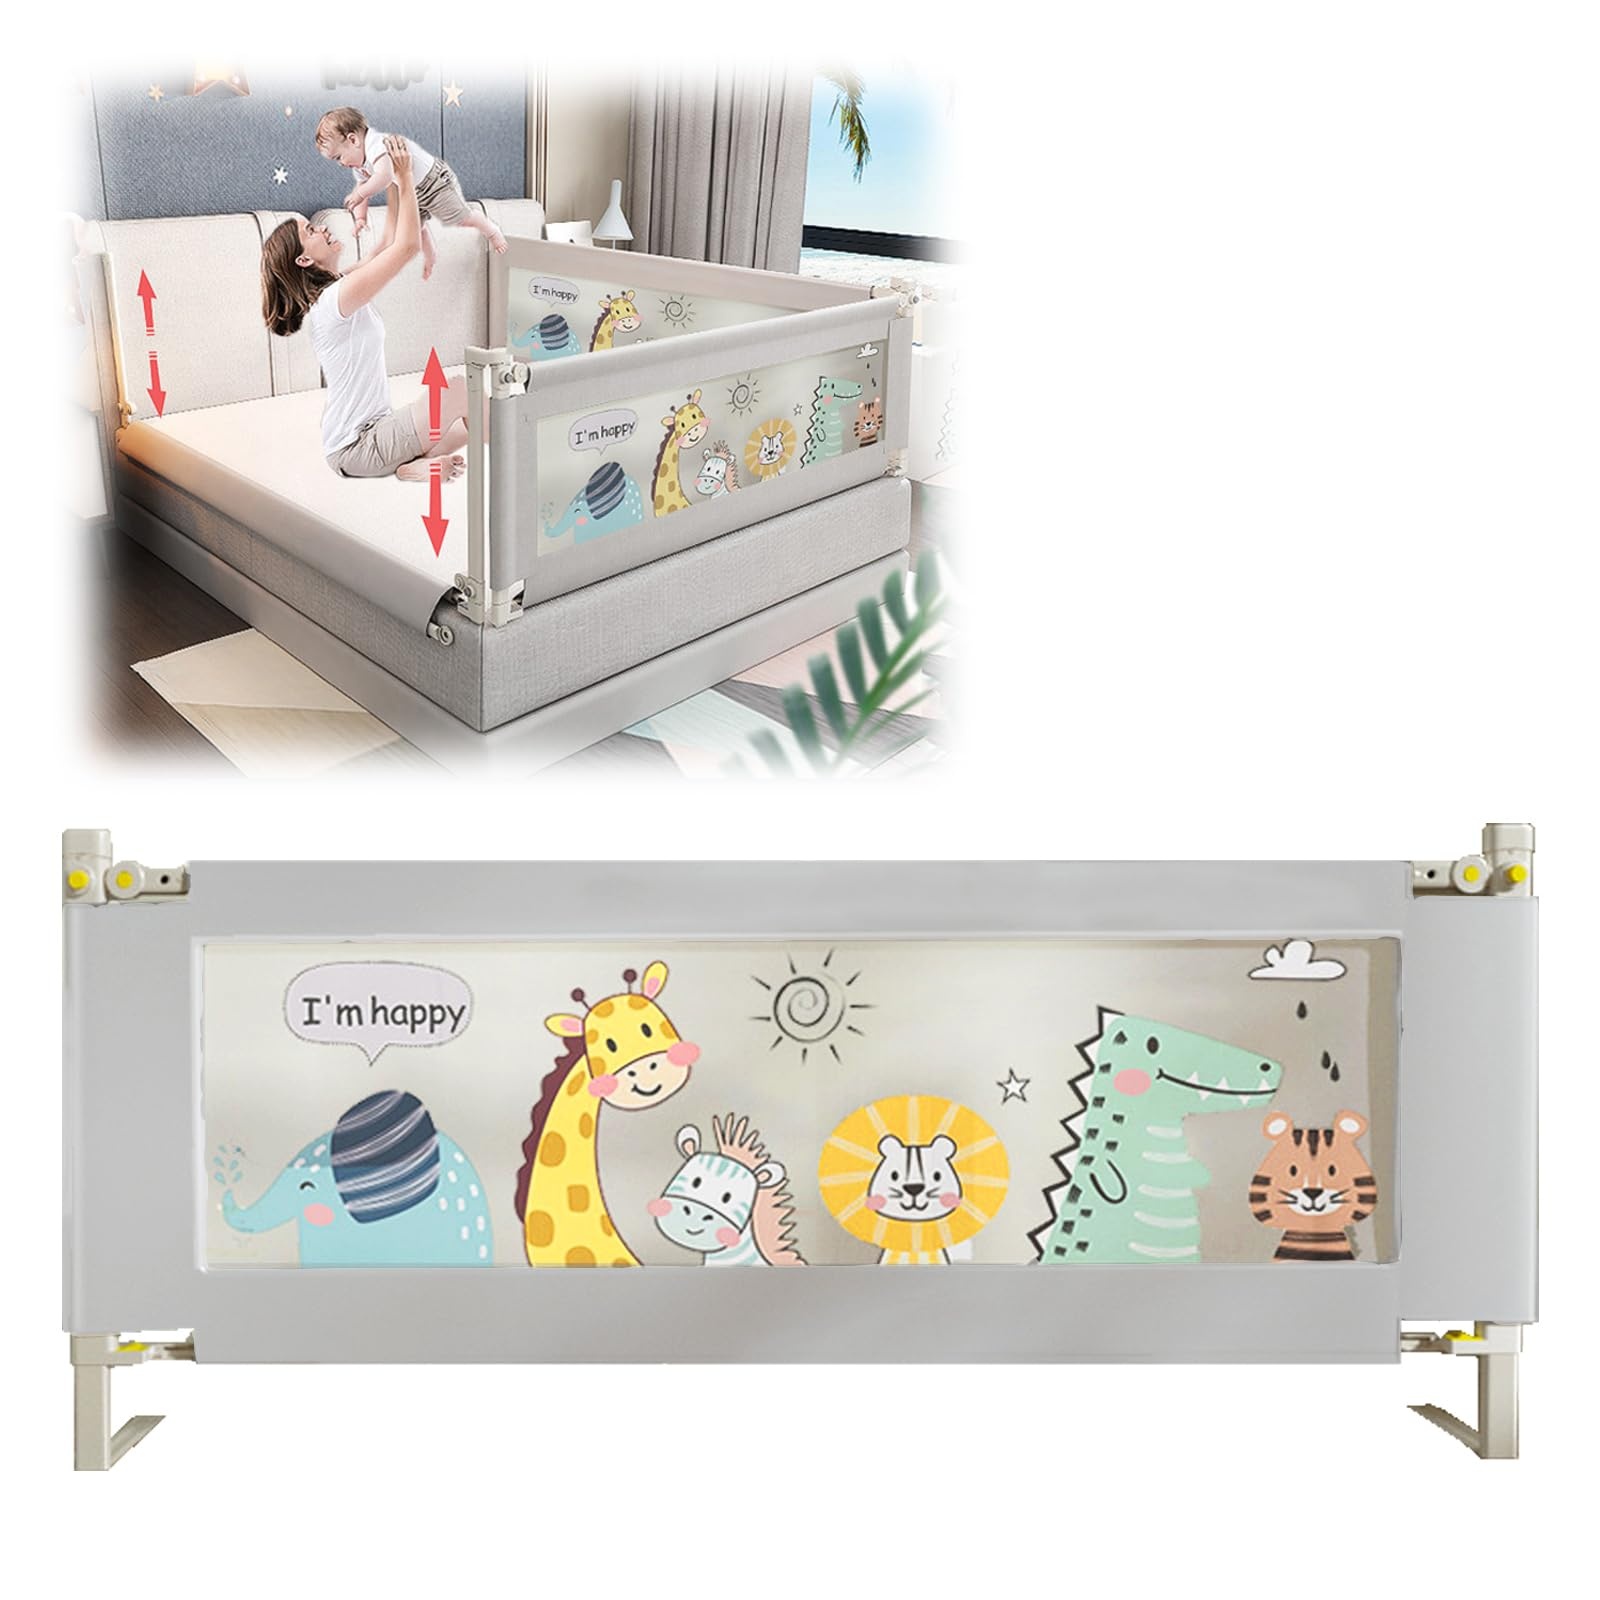
1 x RAW Customer Returns EAQ Bed Rails Bed Guard For Toddlers-Multi Gear Adjustable Height Seamless Press Guardrail Kids Great Fit Full-Size Queen King Mattress Zoo, 190cm  - RRP £53.99
Download Manifest: HERE Title Qty Unit Price Total Price ASIN EAN EAQ Bed Rails Bed Guard For Toddlers-Multi Gear Adjustable Height Seamless Press Guardrail Kids Great Fit Full-Size Queen King Mattress Zoo, 190cm 1 £53.99 £53.99 B0BN1JDFWD N/A
Brand: Jobalots
Category: Furniture > Beds & Accessories > Bed & Bed Frame Accessories